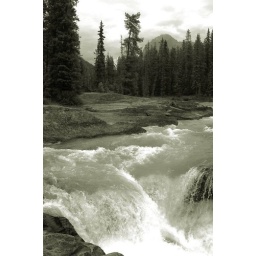
Some mountain river - near Lake Louise